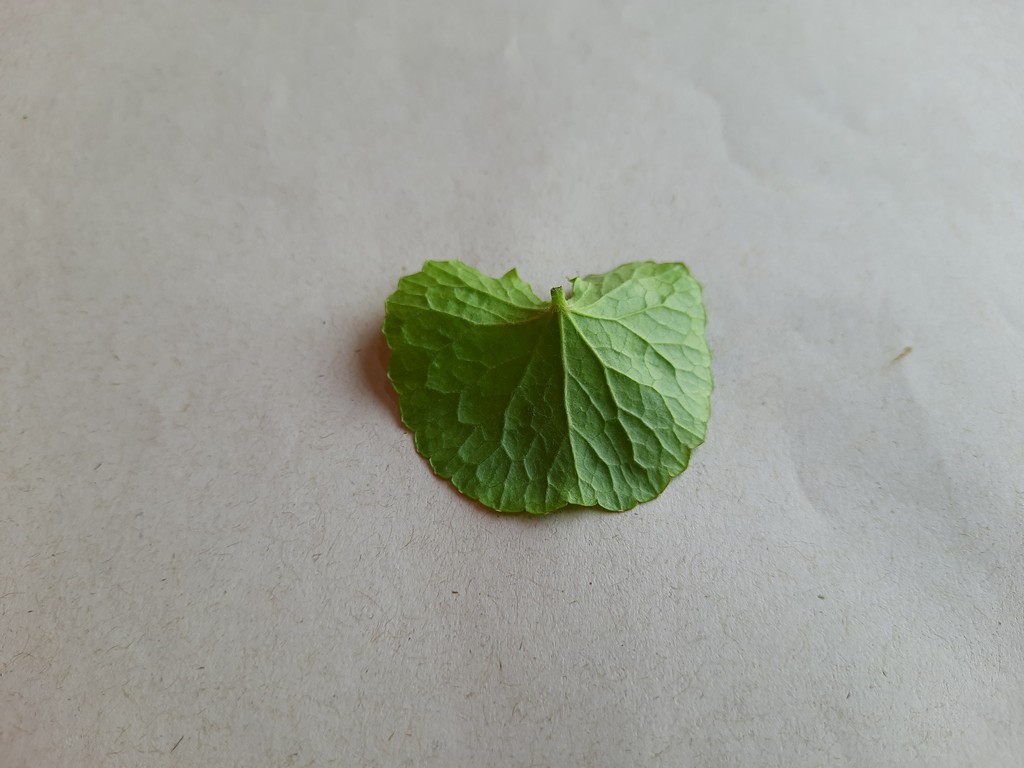
Label: Healthy